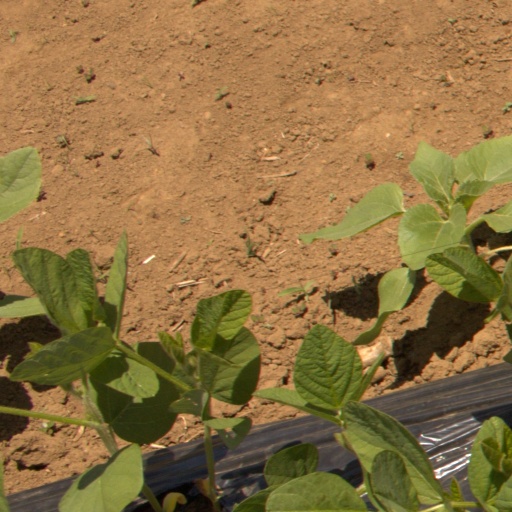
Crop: Jerusalem artichoke